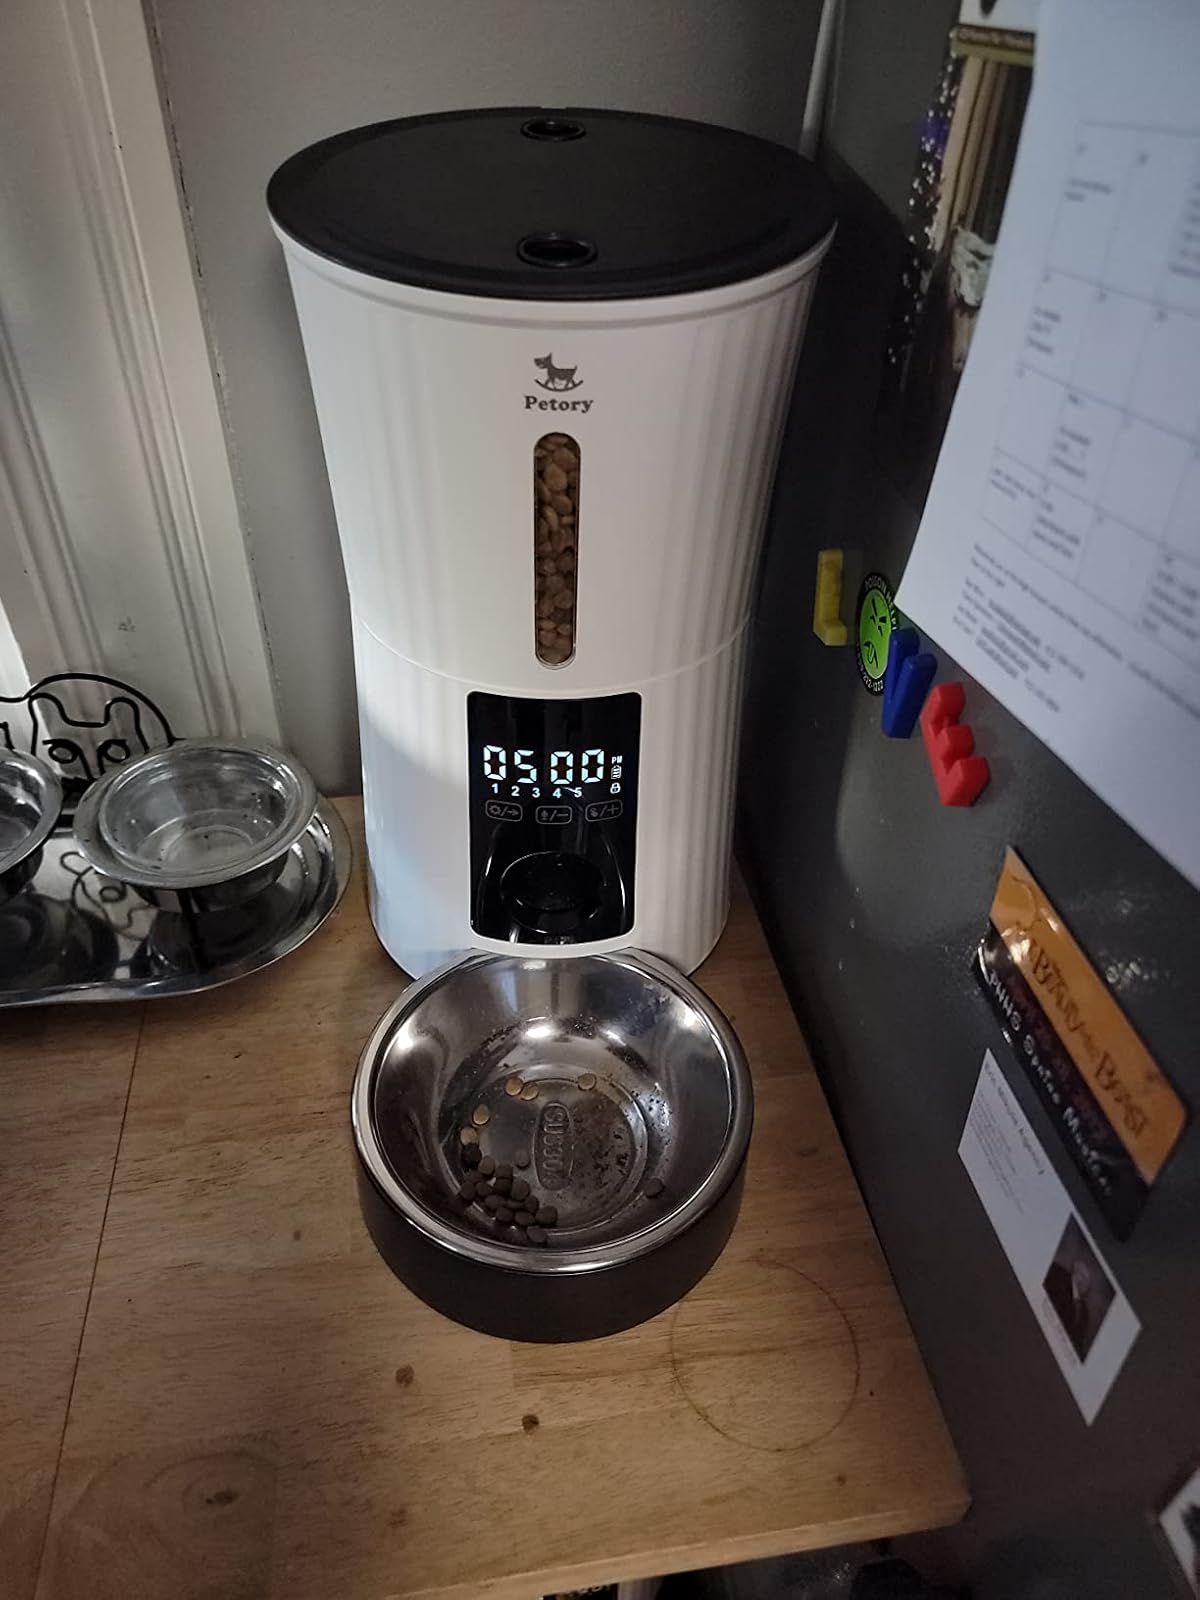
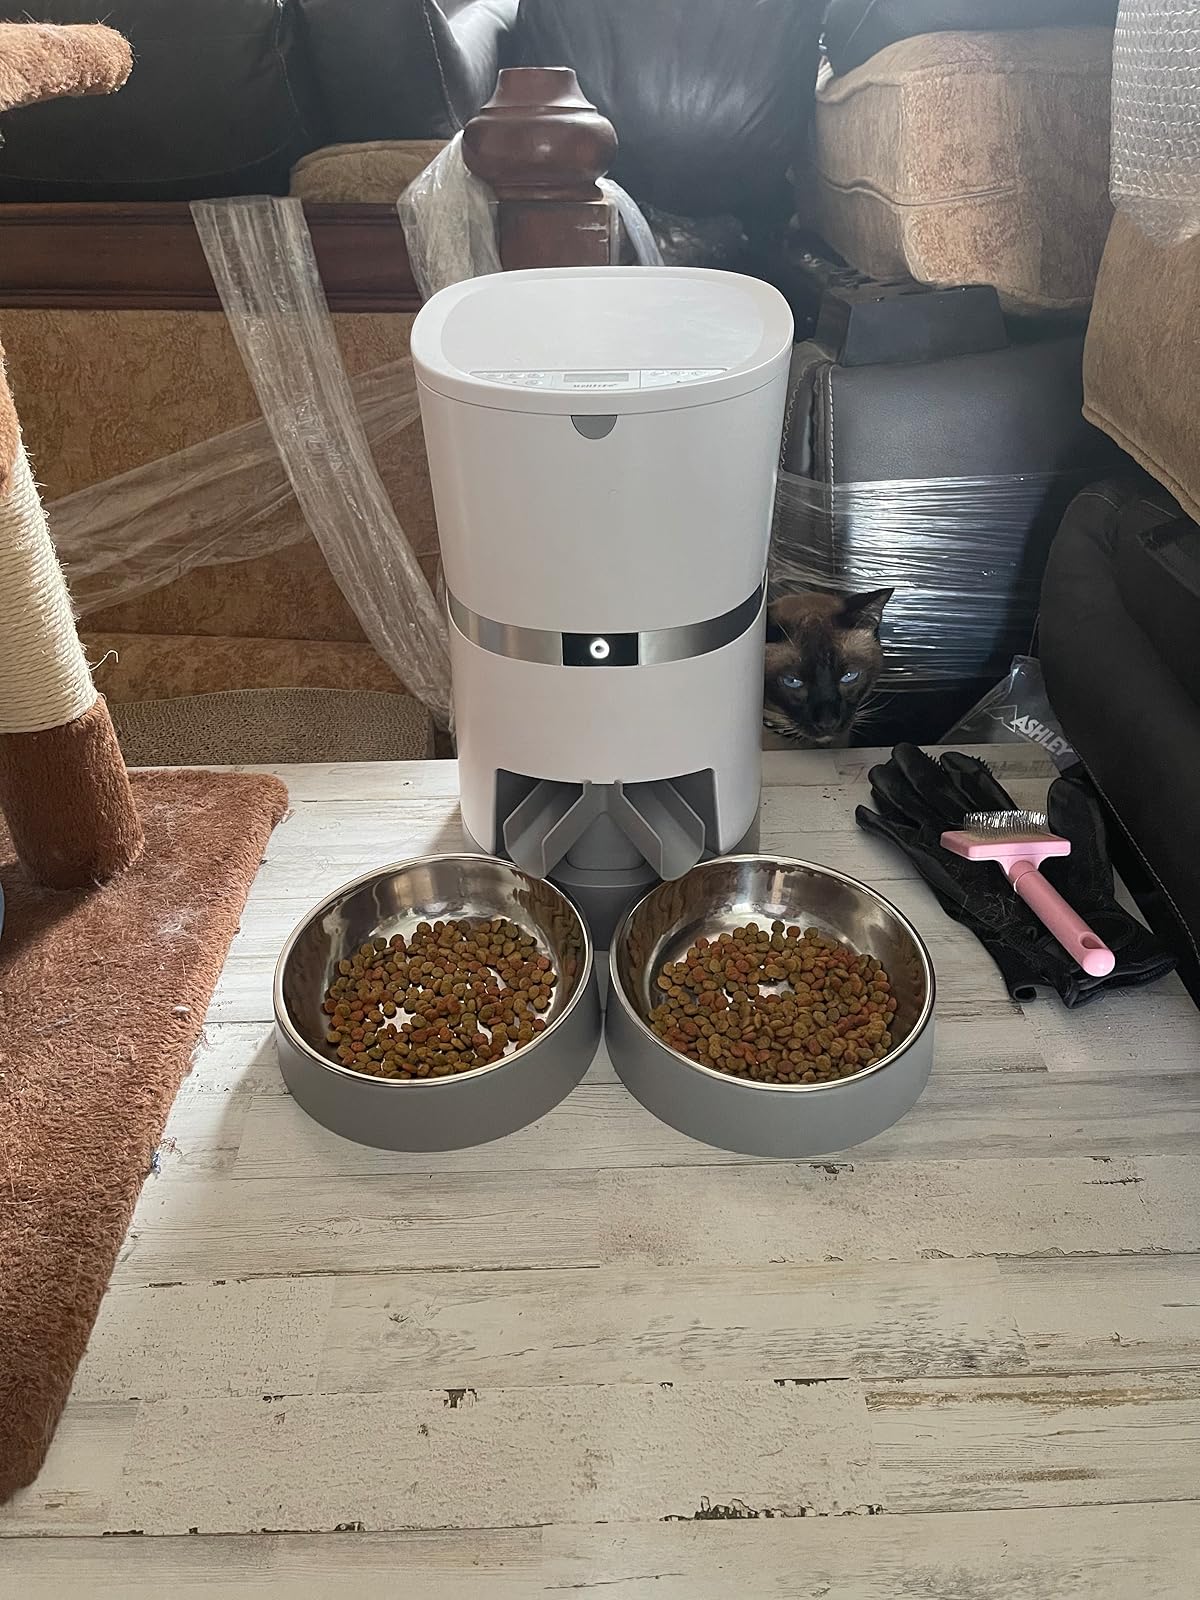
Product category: items_feeder
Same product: no